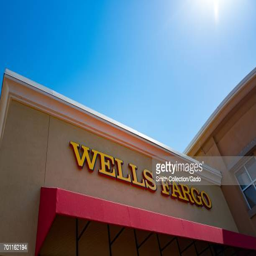
facade with signage at bank in the town